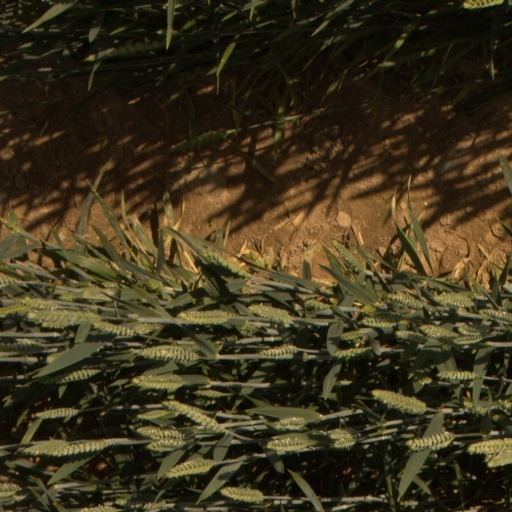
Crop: wheat